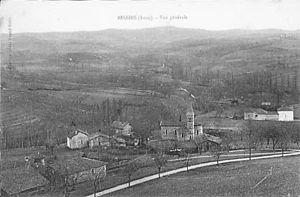
Bessins (Isère) vue générale
Bessins est une commune française située dans le département de l'Isère en région Auvergne-Rhône-Alpes. Elle fait partie de la communauté de communes de Saint-Marcellin Vercors Isère Communauté.